Rivers of London (novel)

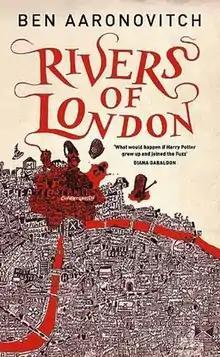
First edition

Rivers of London (Midnight Riot in the US) is the first novel in the "Rivers of London series" by English author Ben Aaronovitch. The novel was released on 10 January 2011 through Gollancz and was well received by critics, earning a Galaxy National Book Awards nomination for Aaronovitch in the New Writer of the Year award. The author Ben Aaronovitch has subsequently written nine books in the Peter Grant Series, plus accompanying novellas, short stories, comics and graphic novels.